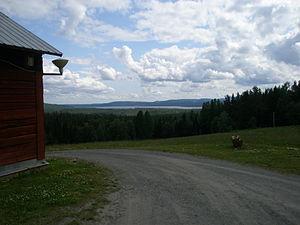
Landön est une localité suédoise située dans la commune de Krokom, dans le Comté de Jämtland. Landön est situé sur les bords du lac Landögssjön. Landön se trouve à environ 50 km d'Östersund.